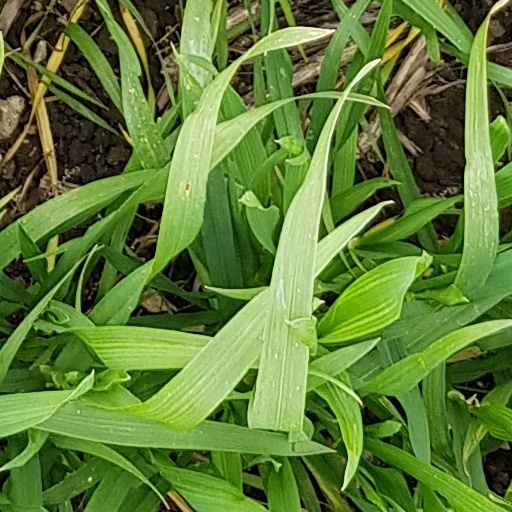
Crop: wheat